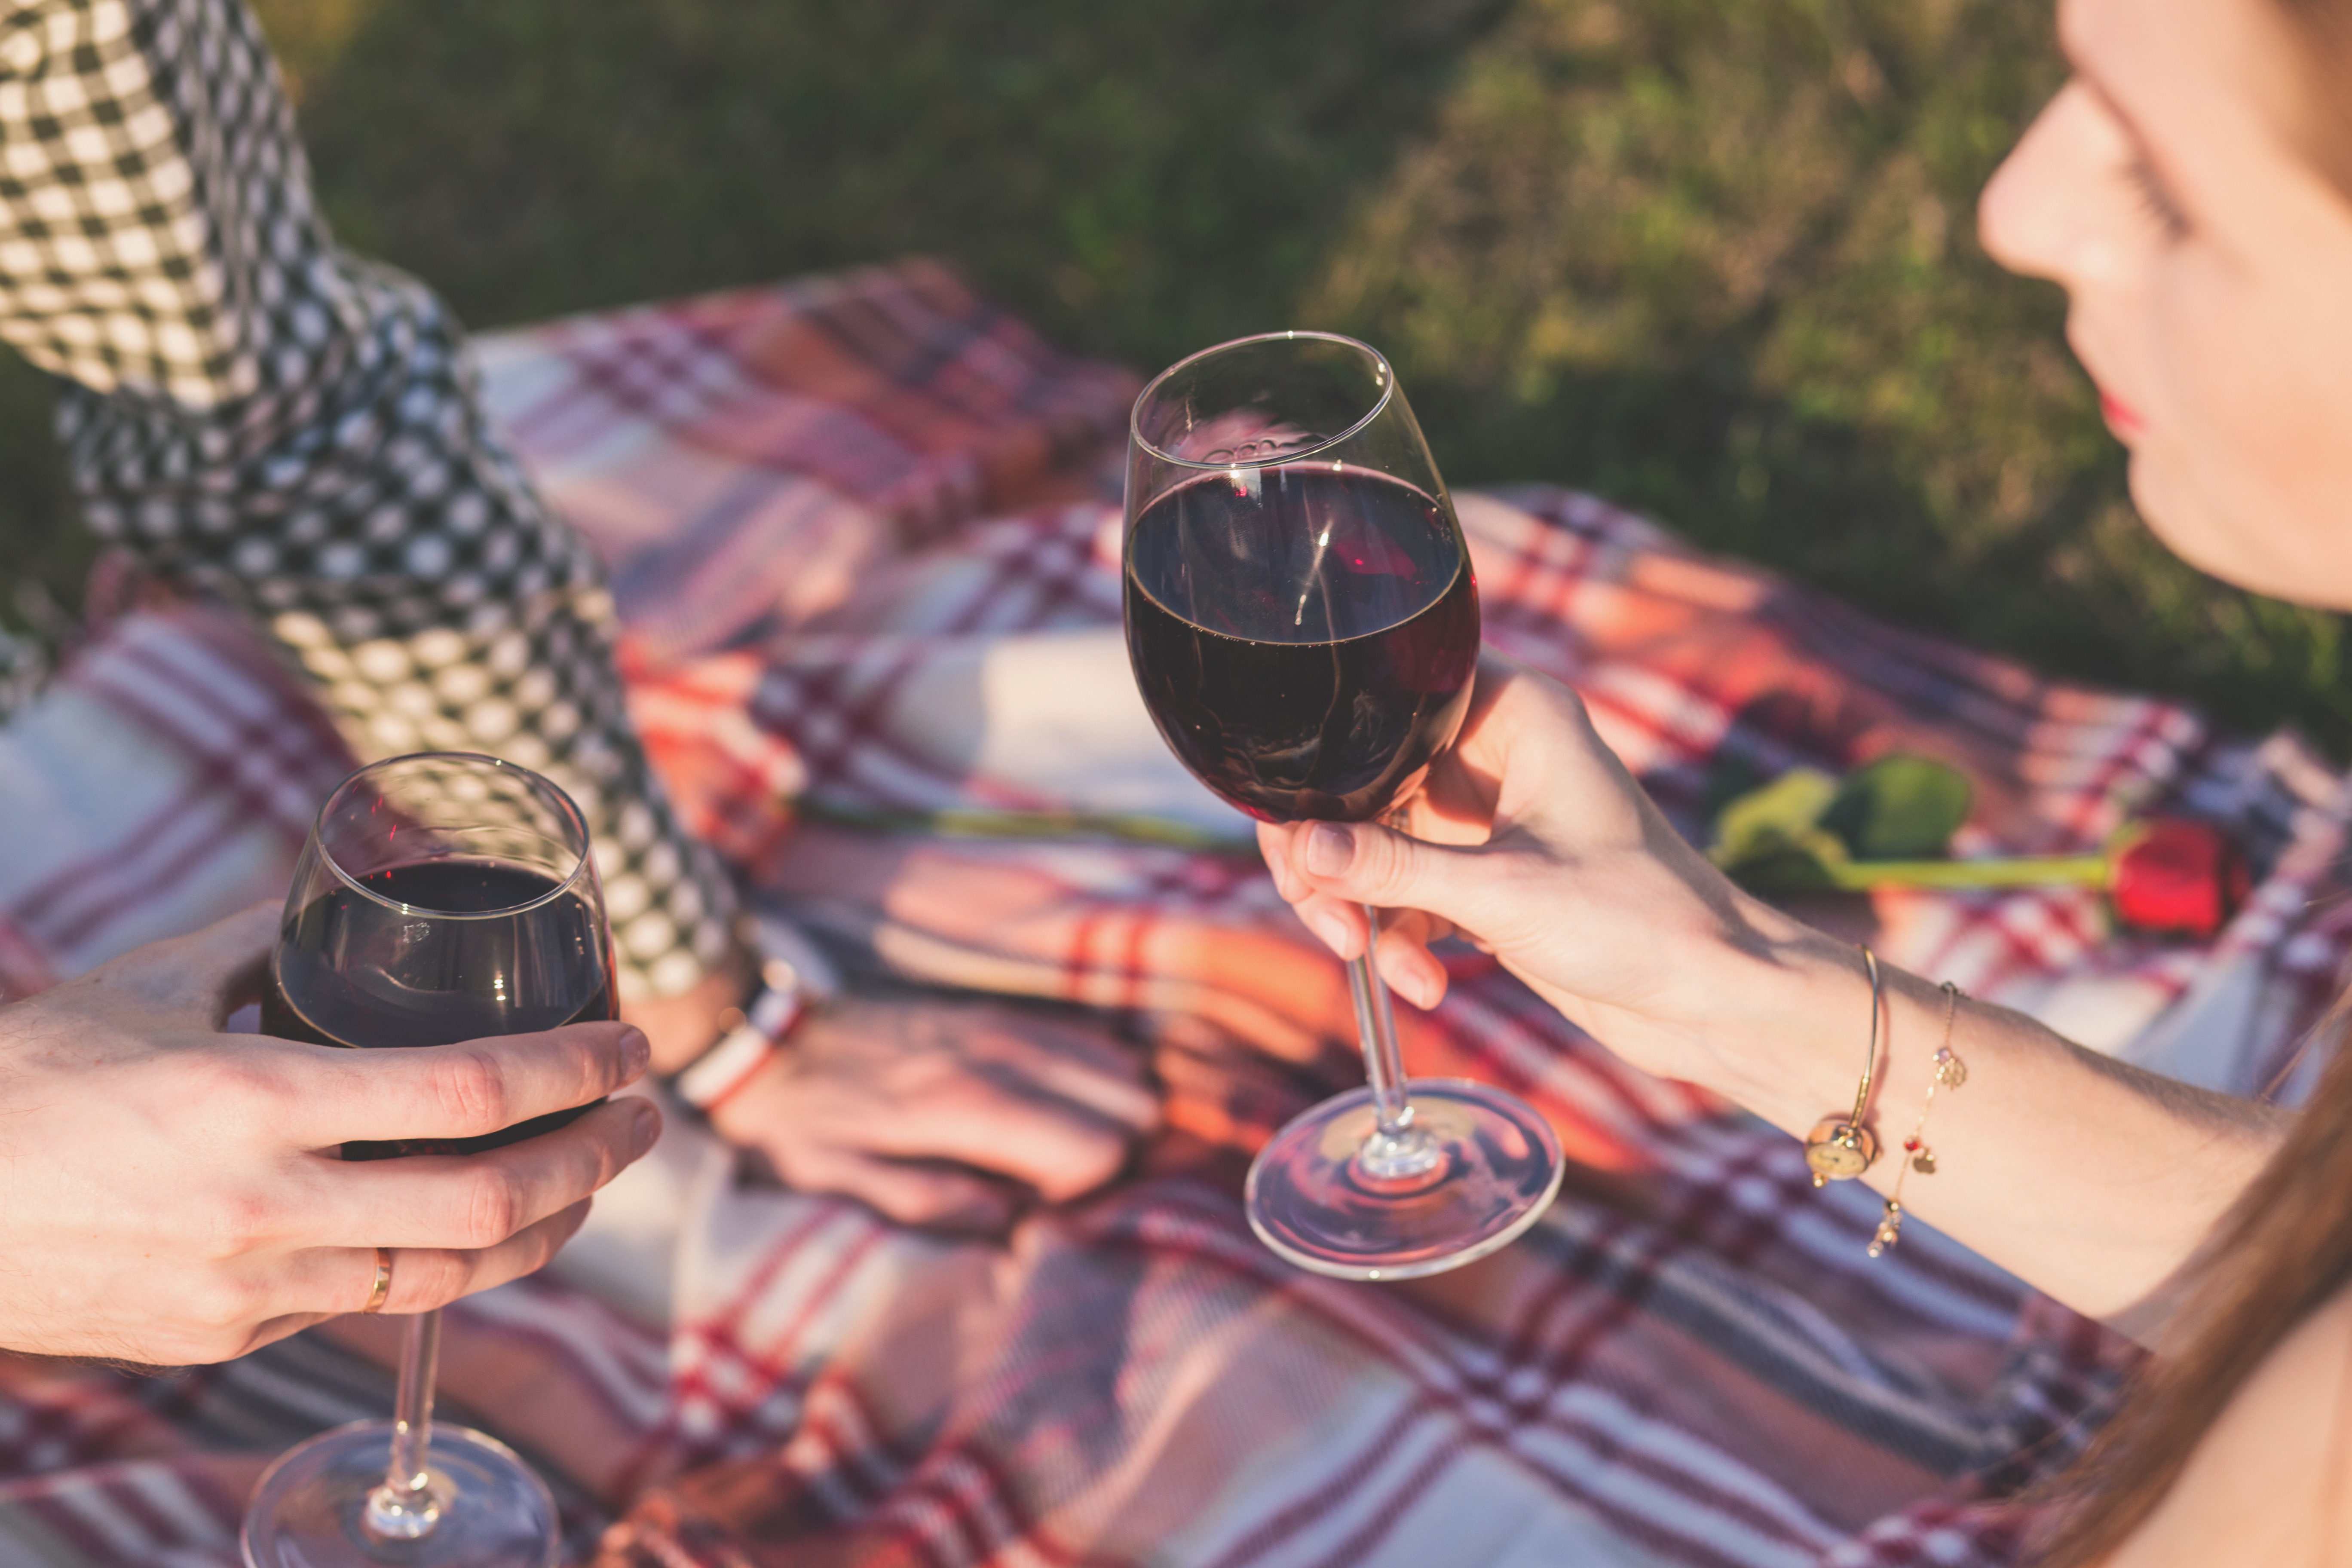
hand, man, grass, people, woman, wine, glass, celebration, love, pattern, spring, color, couple, romance, drink, leisure, red wine, blanket, red rose, alcohol, picnic, outdoors, design, hands, sunglasses, glasses, champagne, sense